History of West Ham United F.C.

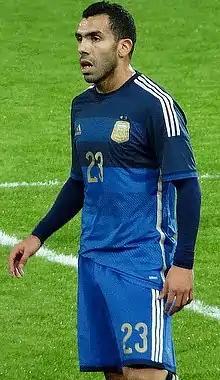
Surprise signing, Carlos Tevez

Alan Pardew was the eventual replacement for Roeder, following Brooking's second brief stint as caretaker manager. Pardew was head hunted from fellow Division One rivals (and promotion hopefuls) Reading by West Ham with the objective of promotion back to the Premier League. With a team whose talent had become marginalised over the previous six months since relegation, the task did not appear to be a simple one.